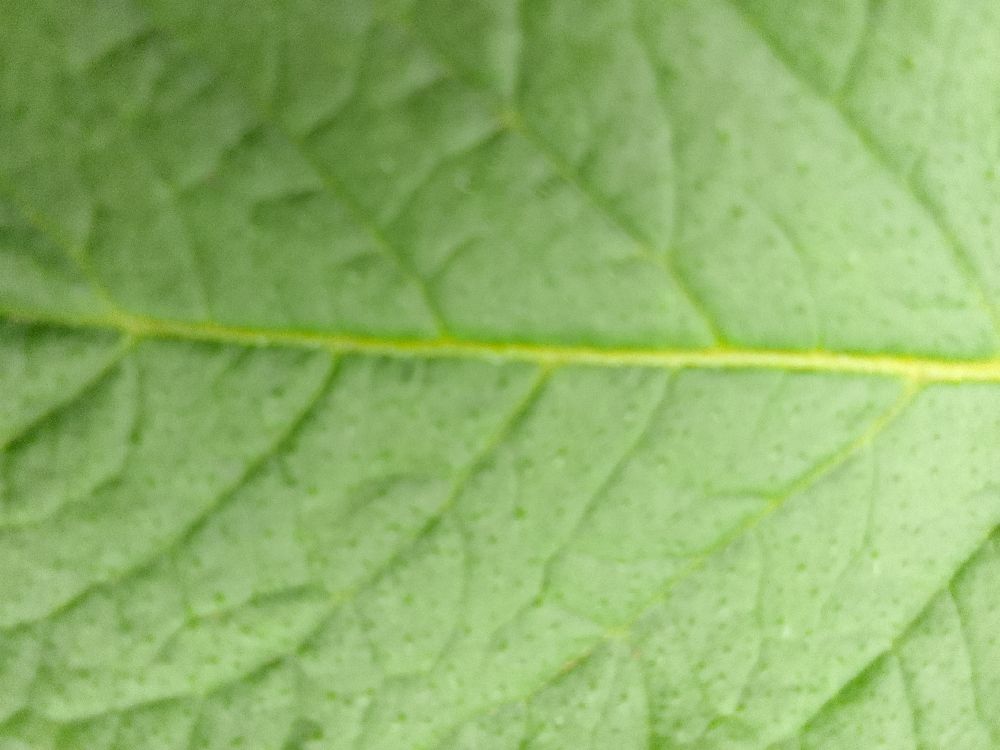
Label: Healthy